Austin, Minnesota

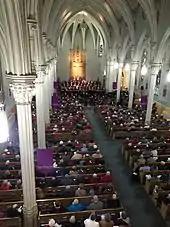
The Austin Symphony Orchestra and Chorus performing at St. Augustine's Church (2015)

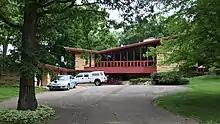
S. P. Elam Residence (1950) by Frank Lloyd Wright

Austin is home to several long-standing performing arts organizations, including the Austin Symphony Orchestra, which was established in 1957. The Austin Artist Series, one of the Midwest's largest and longest-running concert and performance series, was established in 1945. The Historic Paramount Theatre hosts a variety of local and regional performances, and Austin High School's music programs have been recognized for decades as among the state's best. Austin is also home to a community choir (Northwestern Singers) and several community bands (Austin Community Band, Austin Community Jazz Band, and the Austin Big Band). Austin has produced many professional musicians of regional and national acclaim, including John Maus, Trace Bundy, Charlie Parr, Martin Zellar, Matthew Griswold, and Molly Kate Kestner.